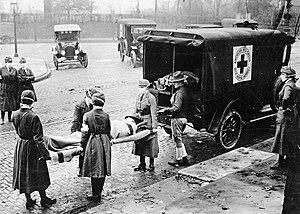
Une pandémie est une épidémie présente sur une large zone géographique internationale. Dans le sens courant, elle touche une partie particulièrement importante de la population mondiale.